Kontrrazvedka

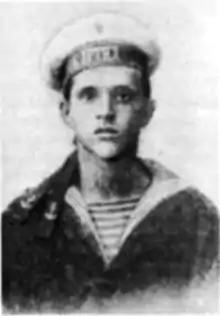
Dmitry Popov, the chief of the Kontrrazvedka during its operations in Katerynoslav.

The Civilian branch of the Kontrrazvedka was given largely unchecked power within the Makhnovist territory, which resulted in widespread use of cordon and search tactics and arrests of subversive persons. At this time, the Kontrrazvedka was led by Dmitry Popov, under whom the organisation developed a reputation for torture and arbitrary executions, fed by both Red and White reports. Reports from Katerynoslav depicted numerous executions on the banks of the Dnieper, where the Kontrrazvedka would leave the bodies to wash ashore. Among the executed were participants in the Polonsky conspiracy, an attempt by Bolsheviks to assassinate leading insurgents and overthrow the Makhnovshchina, which the Kontrrazvedka uncovered and suppressed. When the Whites later entered Katerynoslav, they found 70 bodies of those executed by the Kontrrazvedka.